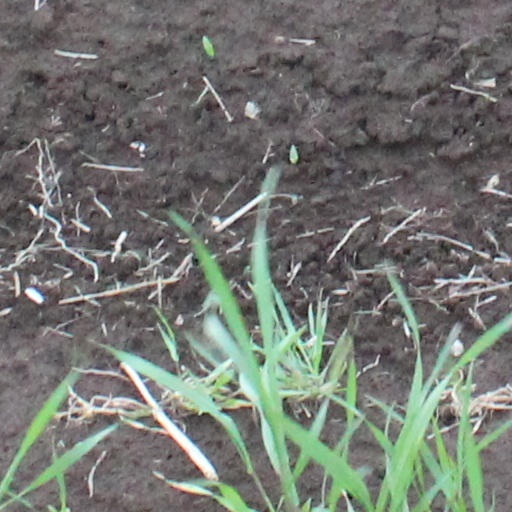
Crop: wheat